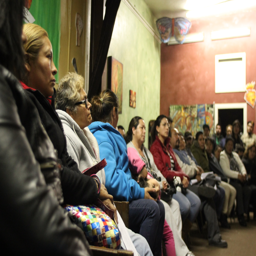
parents , students and community members discuss solutions to prevent the closing .